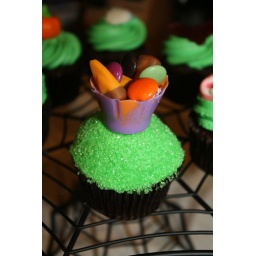
Chocolate cupcake with vanilla buttercream rolled in green sanding sugar and topped with a homemade candy cup filled with candy!